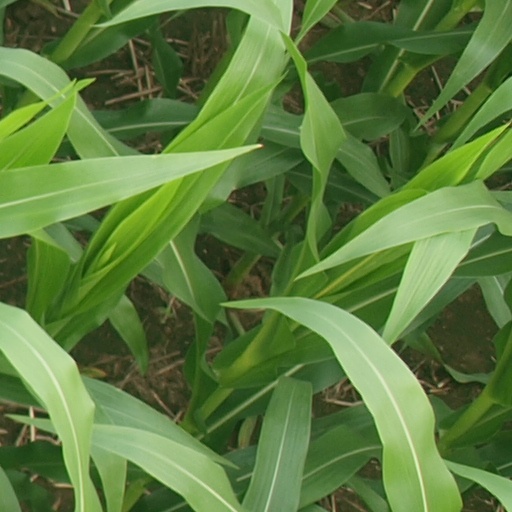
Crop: maize; corn